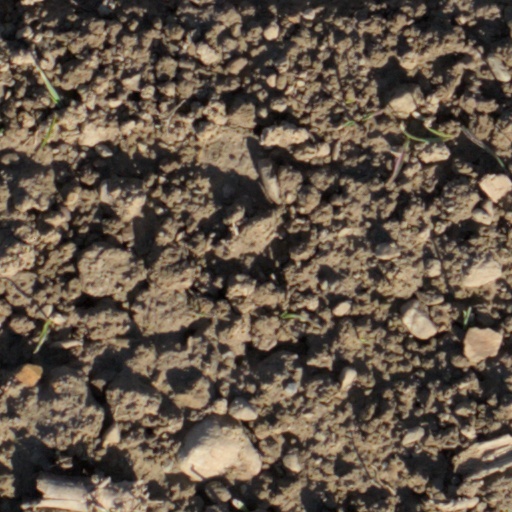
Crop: wheat